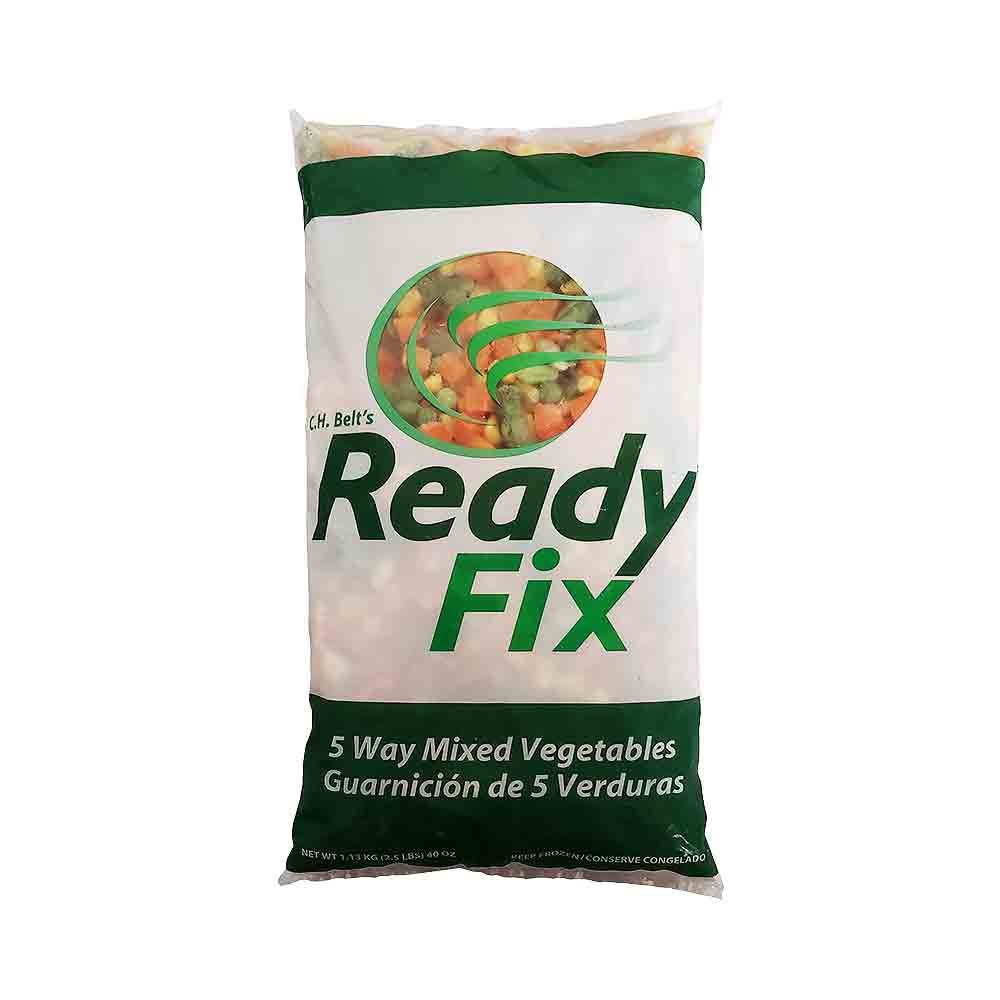
Ready Fix Frozen Mixed Vegetables 2.5 lb
Ready Fix Frozen Mixed Vegetables 2.5 lb
Brand: West Pico Distributors LLC
Category: Food, Beverages & Tobacco > Food Items > Fruits & Vegetables > Fresh & Frozen Vegetables > Vegetable Mixes